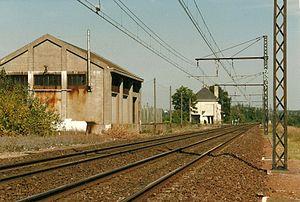
La gare de Vouvray et la halle marchandises
Vouvray est une commune française du département d'Indre-et-Loire, en région Centre-Val de Loire.